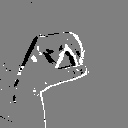
ASL letter: o